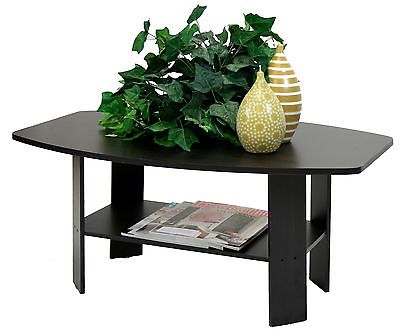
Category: table